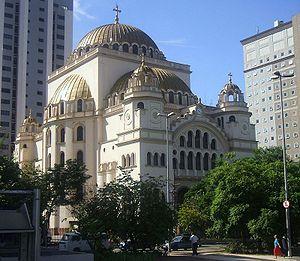
Le Brésil est un pays très divers du point de vue des religions, avec une forte tendance à la mobilité de la part des croyants. La population est majoritairement chrétienne. Les catholiques représentent 61 % de la population et les protestants 26 %. Héritage de la colonisation portugaise, le catholicisme était la religion officielle de l'État brésilien jusqu'à la promulgation de la Constitution républicaine de 1891 qui institue l'État laïque.
La culture du Brésil, pays d'Amérique du Sud, façade atlantique, désigne d'abord les pratiques culturelles observables de ses habitants.